Métis Nation—Saskatchewan

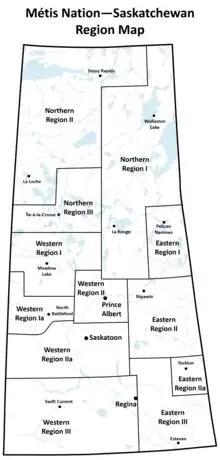
Map of the 12 regions of Métis Nation—Saskatchewan

Each region is governed by a regional council that consists of the local presidents in that region and the area director who serves as the chairperson of the regional council and sits as the regionally elected representative on the Provincial Métis Council. The regional councils have the authority to make appointments to the institutions and affiliates at the regional and provincial level. The regional council is responsible for supporting the locals to assume self-government, including helping to provide the necessary finances and resources for programs and services in accordance with the objectives and duties of the locals and the regional council. The regional council is responsible for providing direction to their area director with respect to the aims, objectives, and aspirations for the Métis Nation—Saskatchewan with respect to their respective region.